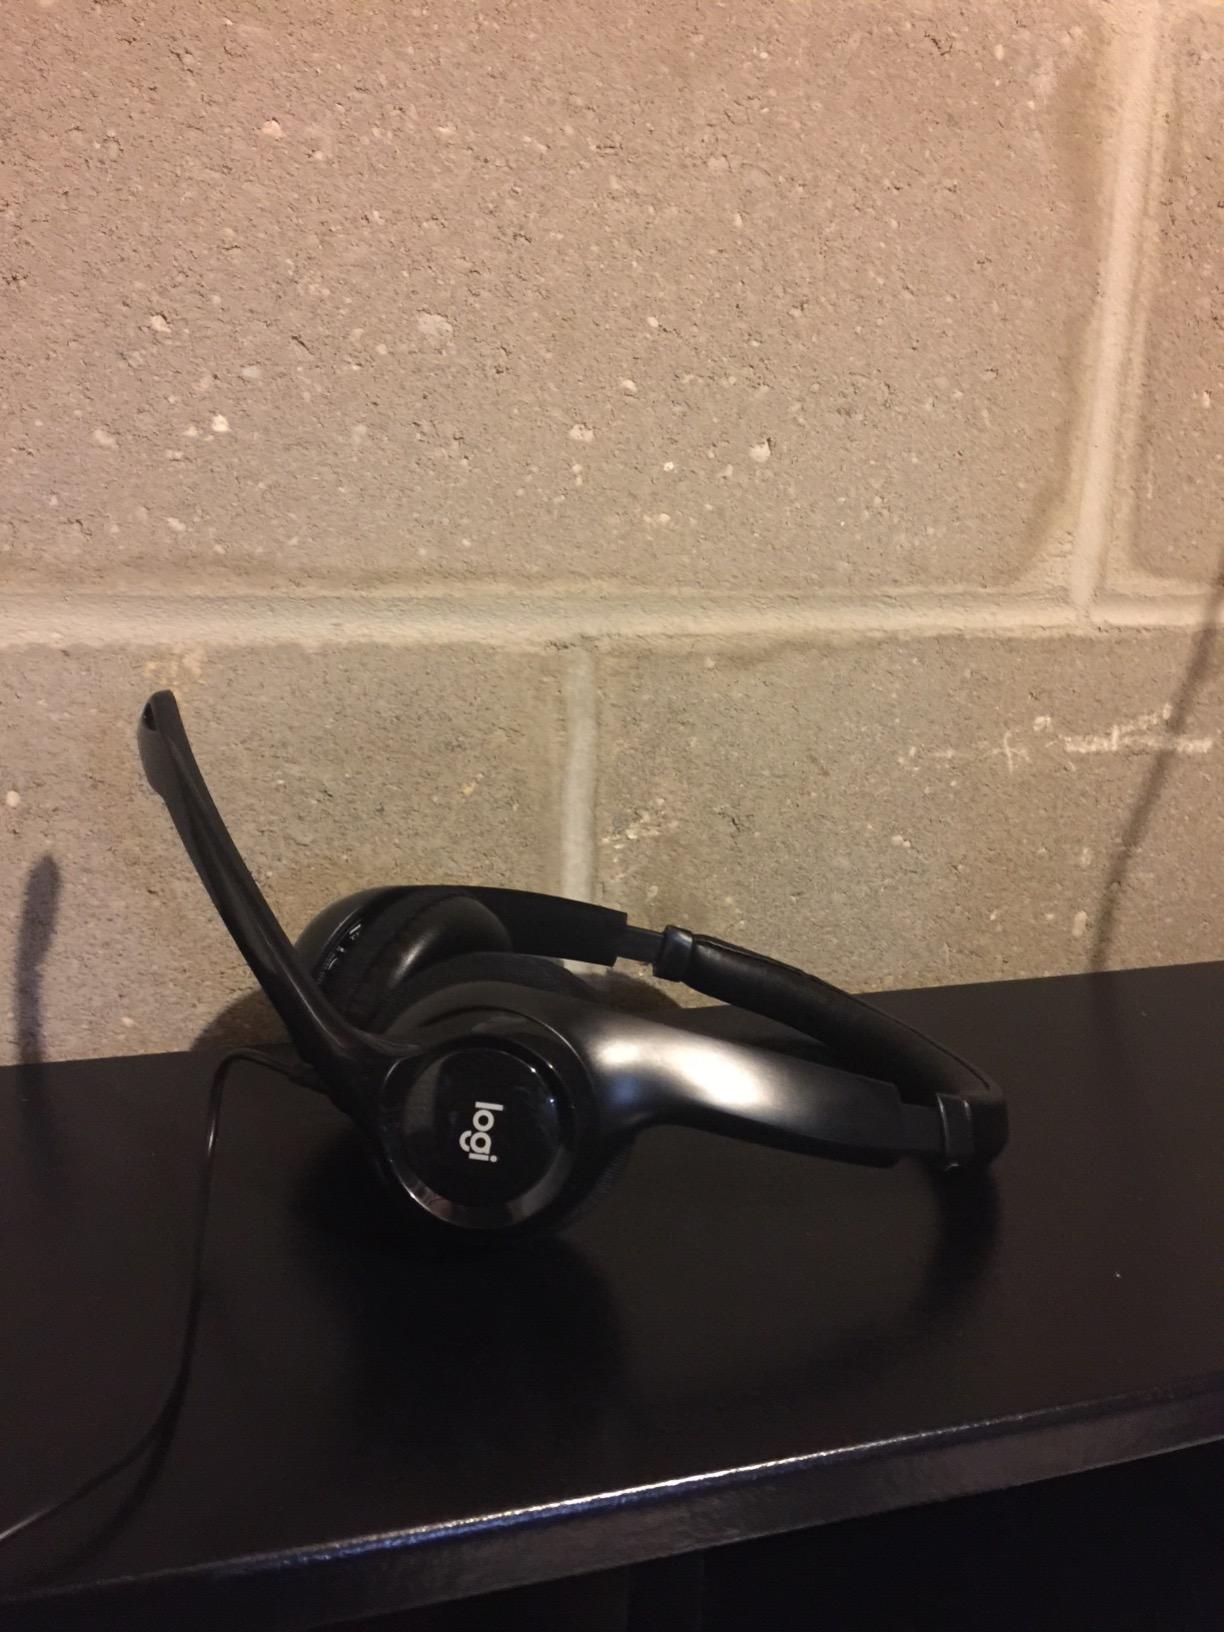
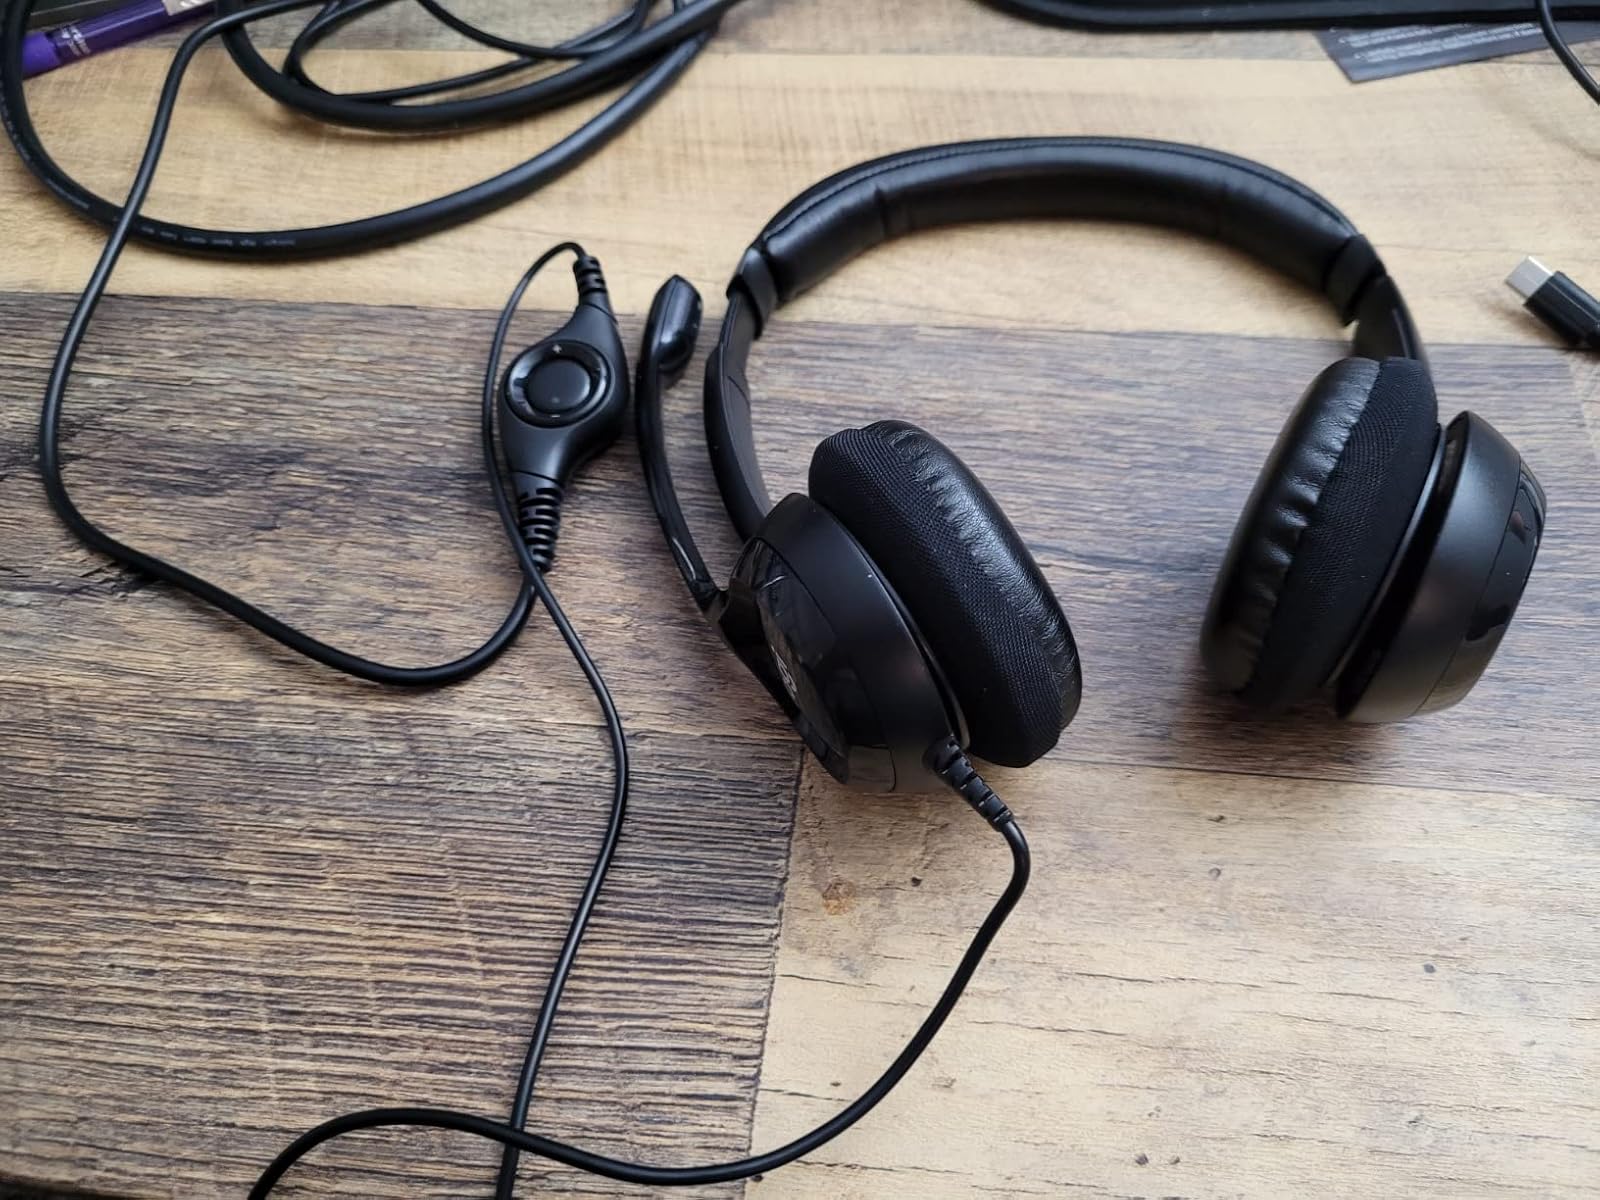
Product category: headphones
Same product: yes